2018 European Championships

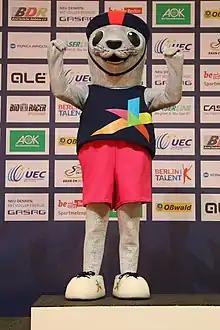
Mascot Bonnie, a female harbour seal

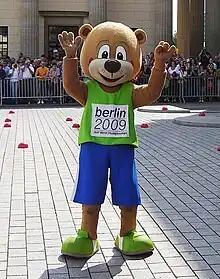
Mascot "Berlino", a bear from the city's coat of arms, first appeared as mascot of the 2009 IAAF World Championships in Athletics

Each sport maintained its own medal table, but an overall medal table is also maintained, the leader of which won the European Championship trophy. Russia won the inaugural trophy and topped the medal table by gold medals won with 31, whilst co-hosts Great Britain topped the total medals table with 74 medals, 26 of which were gold. A chasing pack consisting of Italy, the Netherlands, co-hosts Germany and France each won over 10 gold medals and 40 medals in total.